Cathodic arc deposition

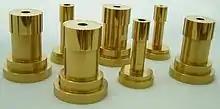
Titanium Nitride (TiN) coated punches using Cathodic arc deposition technique

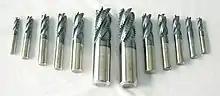
Aluminium Titanium Nitride (AlTiN) coated endmills using Cathodic arc deposition technique

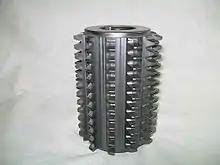
Aluminium Chromium Titanium Nitride (AlCrTiN) coated Hob using Cathodic arc deposition technique

Cathodic arc deposition is actively used to synthesize extremely hard films to protect the surface of cutting tools and extend their life significantly. A wide variety of thin hard-film, Superhard coatings and nanocomposite coatings can be synthesized by this technology including TiN, TiAlN, CrN, ZrN, AlCrTiN and TiAlSiN.